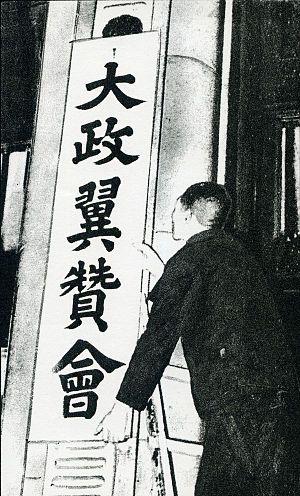
L'Association de soutien à l'autorité impériale est une structure politique créée par le Premier ministre Fumimaro Konoe le 12 octobre 1940 afin de supprimer le sectarisme et d'instaurer un parti unique totalitaire au sein de l'Empire du Japon. Ce parti devait maximiser l'effort de guerre totale contre la Chine.